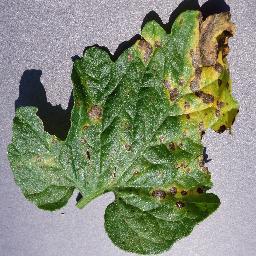
Label: Tomato___Septoria_leaf_spot